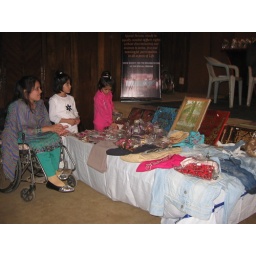
A Special girl presenting her handi craft in Al-Hamrah a project of Voice Society For Special persons Lah.